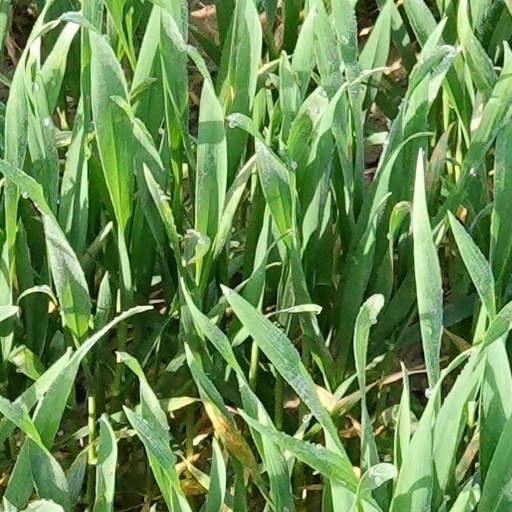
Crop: wheat